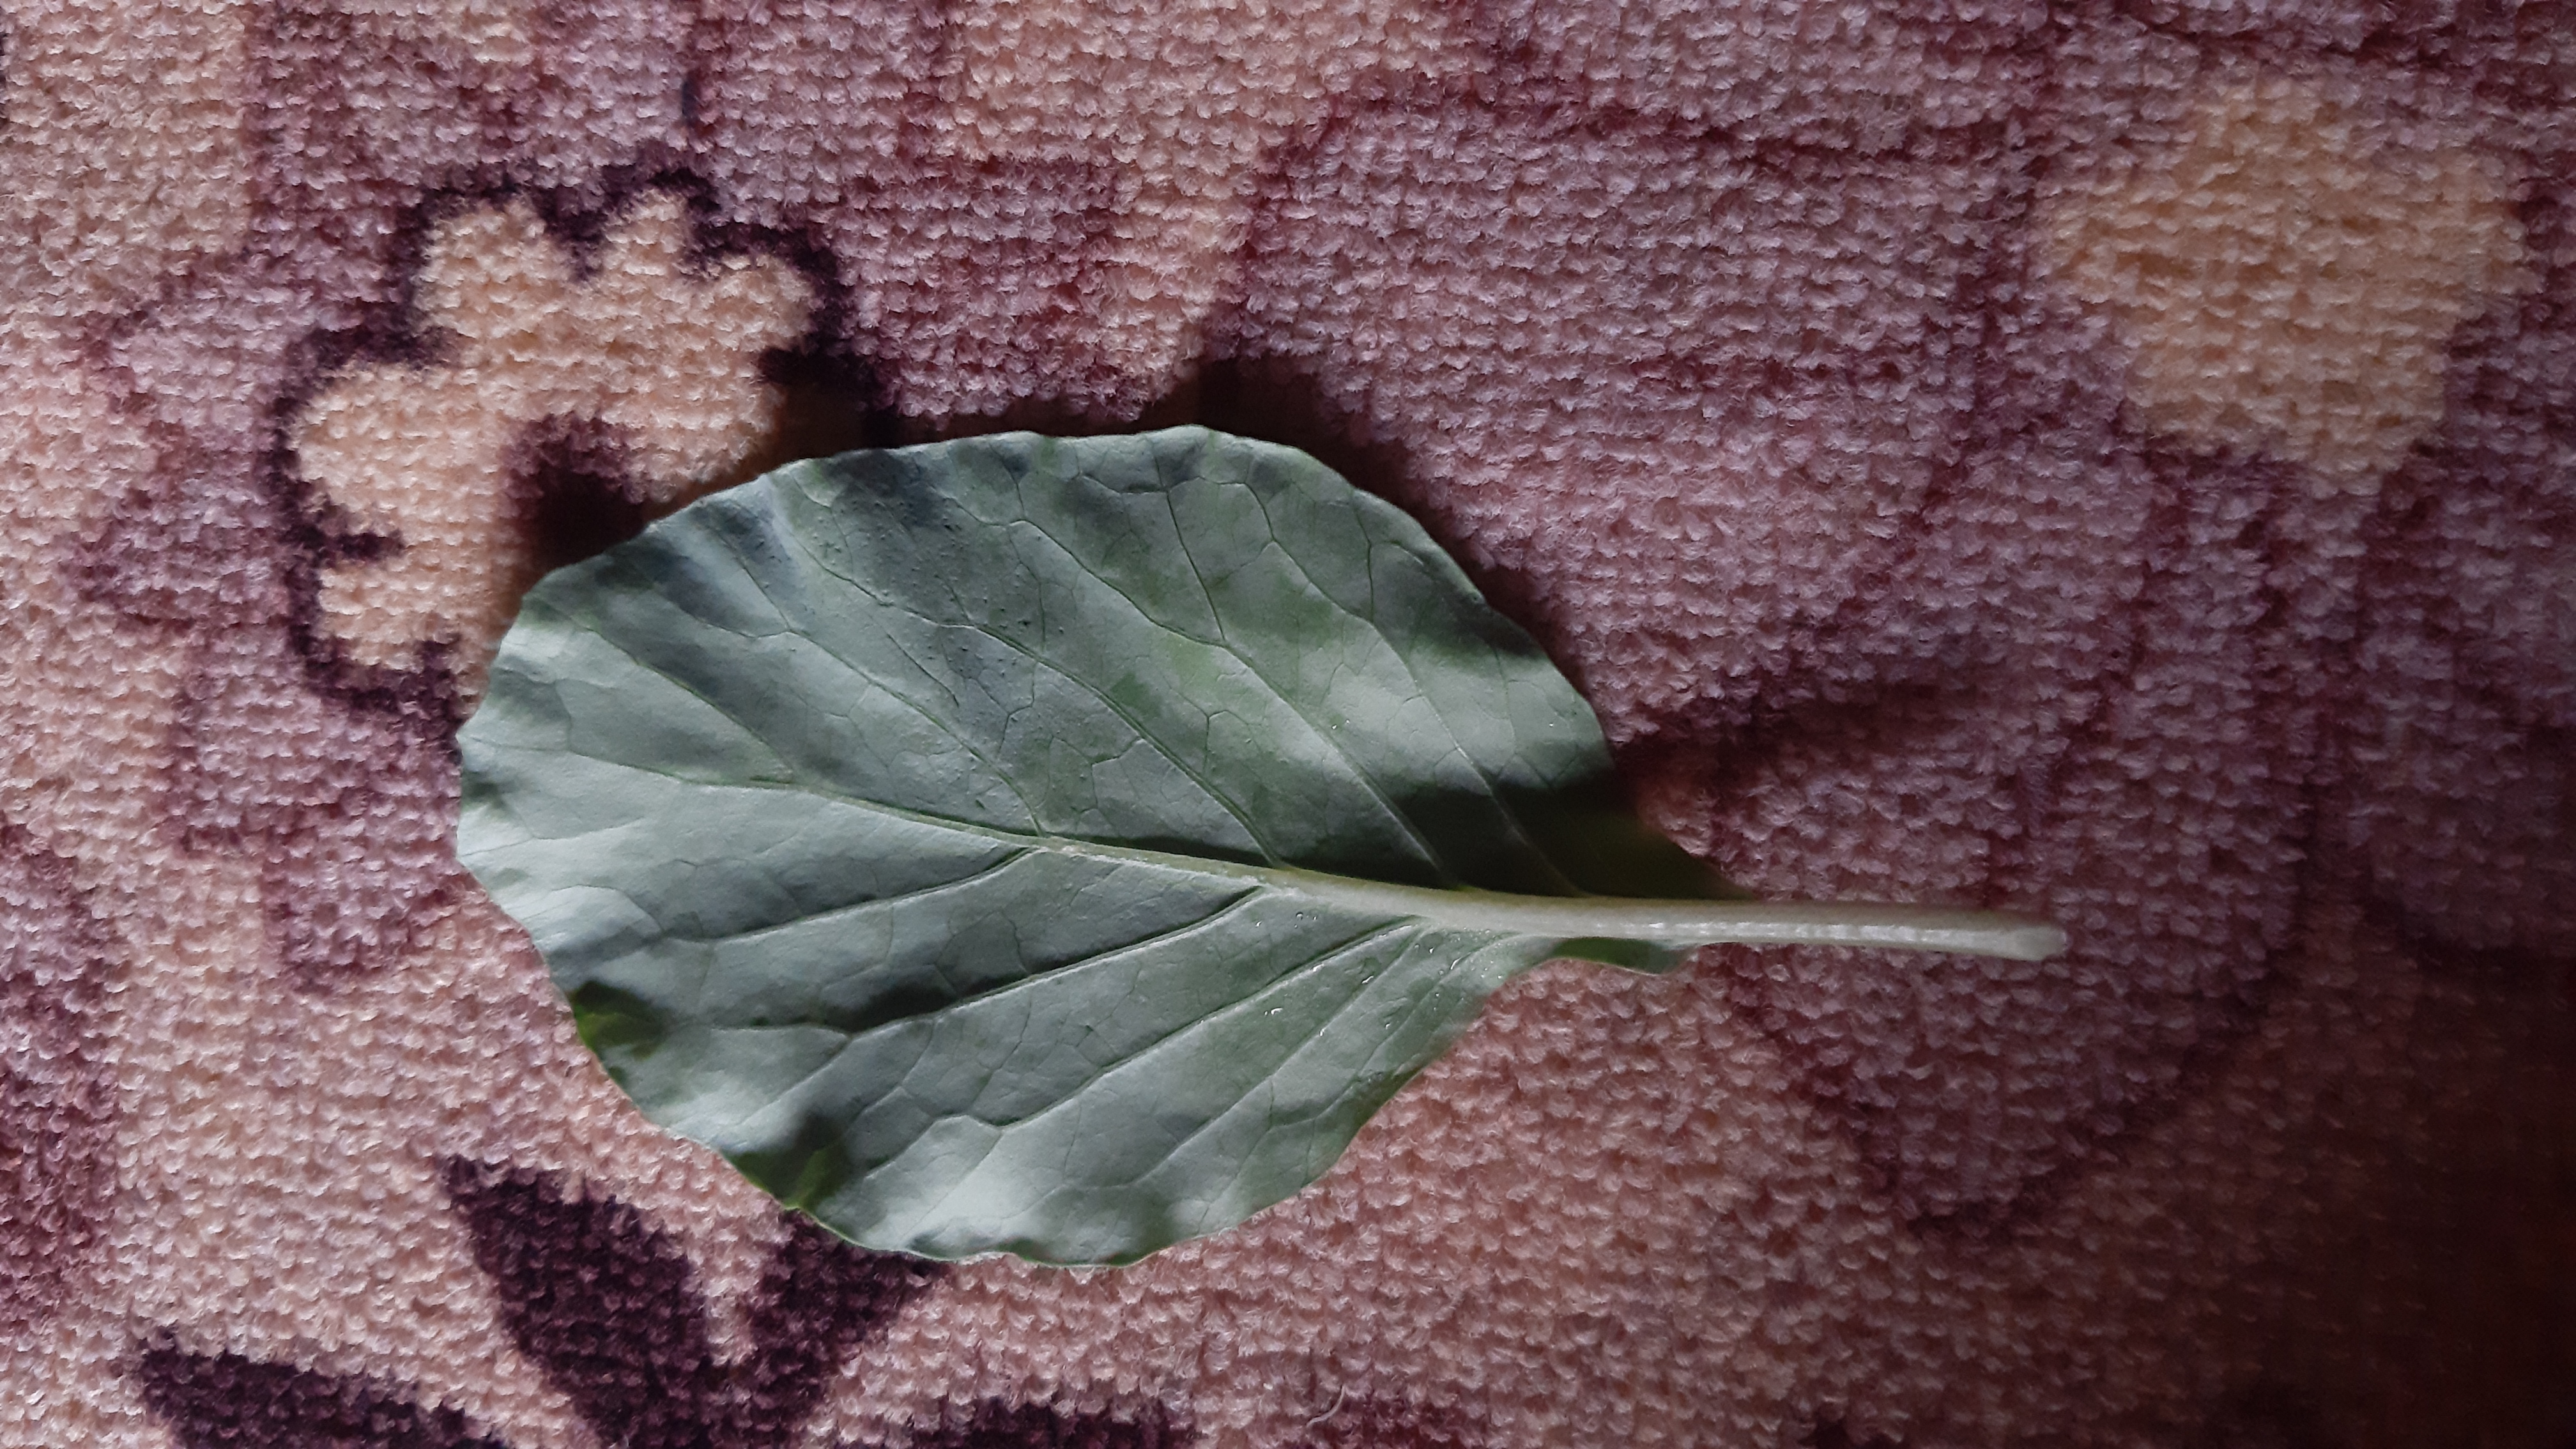
Plant: Kohlrabi